Andrea Benetti (artist)

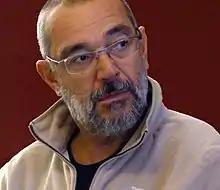

Andrea Benetti (born 15 January 1964) is an Italian painter, the author of the "Manifesto of Neo Cave Art" presented in 2009, at the 53rd Venice Biennale, at the Ca' Foscari University.